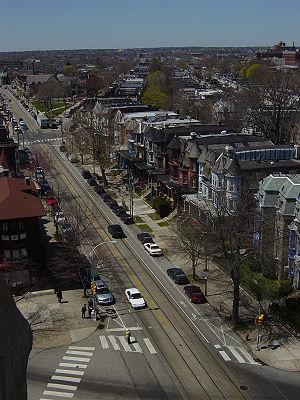
West Philadelphia est un quartier de la ville de Philadelphie en Pennsylvanie. Bien qu'il n'existe pas de définition officielle des limites du quartier, on peut dire que West Philadelphia s'étend de la rive ouest de la rivière Schuylkill jusqu'à la City Line Avernue au nord-ouest, la rivière Cobbs Creek au sud-ouest, et par la ligne R3 des SEPTA au sud. West Philadelphia est parfois plus simplement décrite, comme étant la partie de la ville à l'ouest de la rivière Schuylkill; cette définition y inclut donc Southwest Philadelphia et son voisinage.
La Subway Surface Line est une ligne de pré-métro qui se trouve dans le centre de Philadelphie et qui est utilisée par cinq lignes de tramway qui desservent les quartiers ouest de la ville.